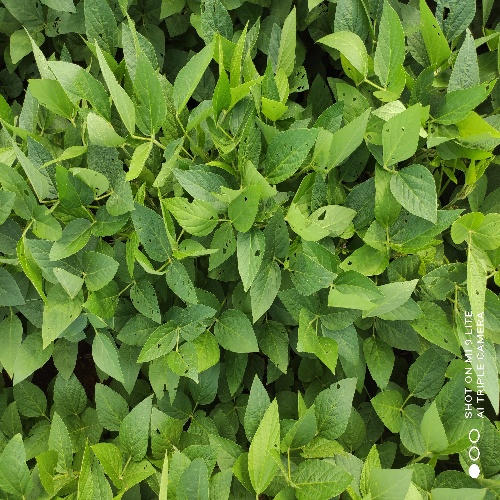
Label: Caterpillar